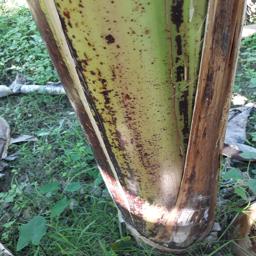
Label: PSEUDOSTEM WEEVIL